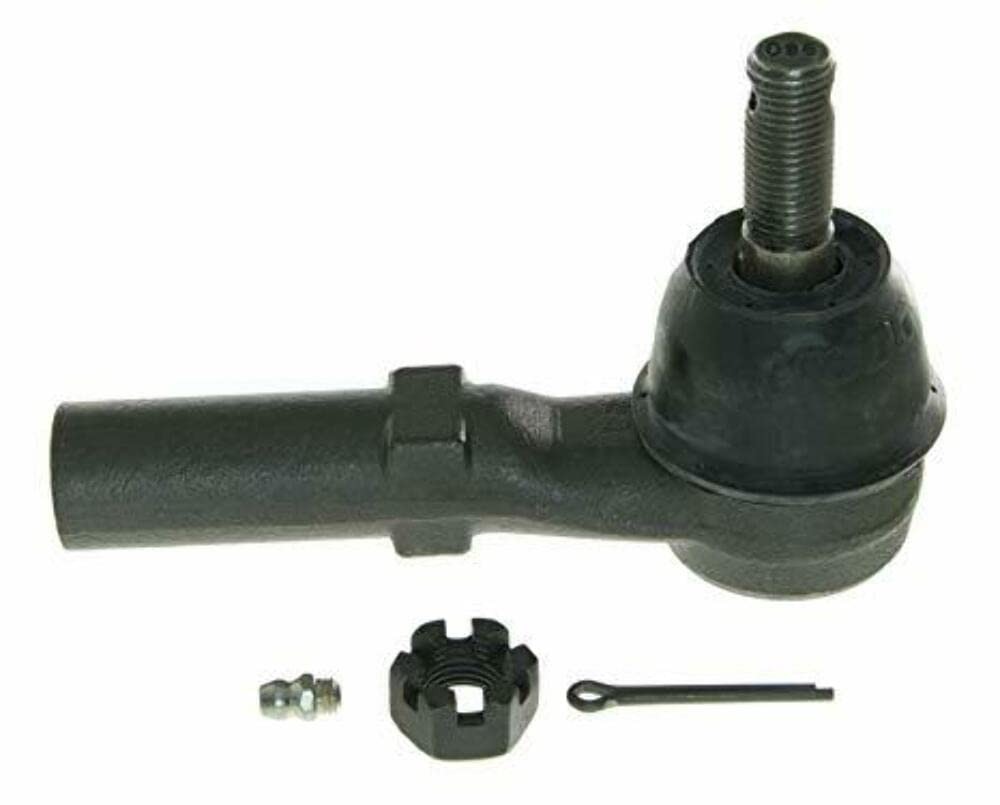
Item Name: Tie Rod
Product Description: Tie Rod
Value: 1.0
Unit: Count

Price: 38.82